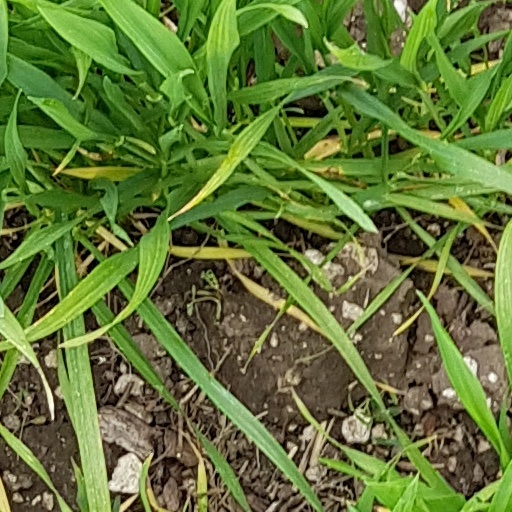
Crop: wheat